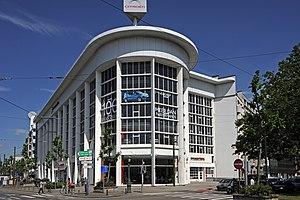
Garage Citroën. Place de l’Yser 7, Bruxelles
Cette page reprend une partie des bâtiments remarquables se trouvant sur le trajet de la ligne 51 du tramway de Bruxelles.